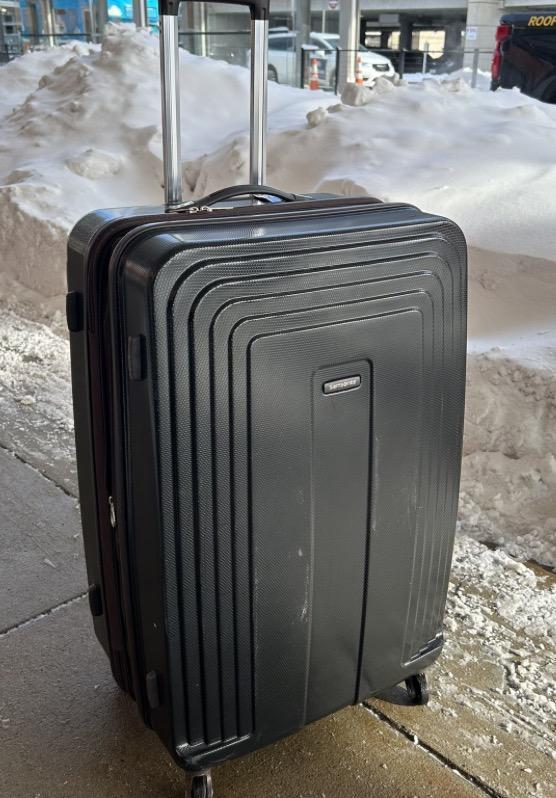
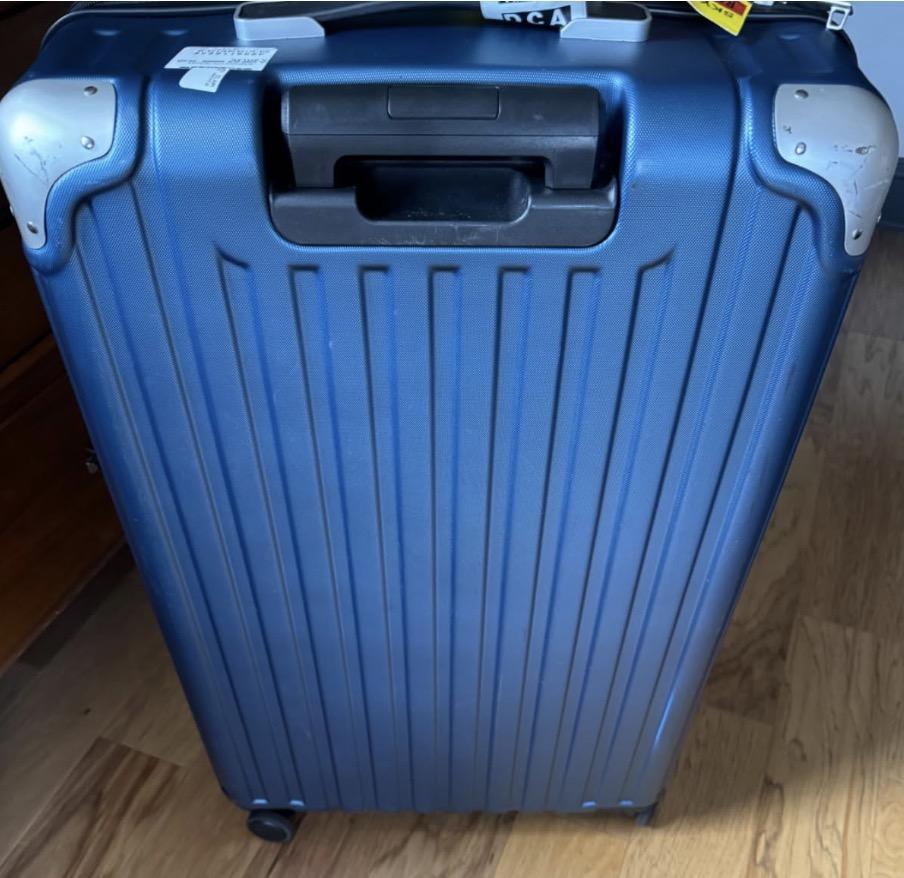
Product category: items_tea
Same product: no